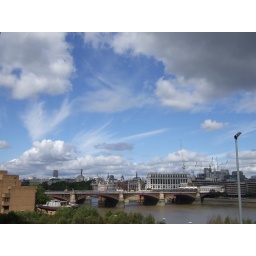
Dramatic sky over London, the Telecom tower in the distance taken from the Tate Modern